Shunoku Sōen

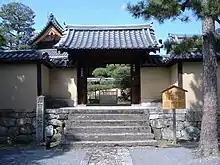
Sangen-in, Daitoku-ji, Kyōto

Sōen spent some years in Sakai at the Yōshun-an sub-temple of Nanshū-ji after assuming the position of 111th Head Priest, a tradition followed by such masters as Ikkyū Sōjun after becoming Head Priest of Daitoku-ji. Takeno Jōō and Sen Rikyū trained in Zen at Nanshū-ji and the karesansui (dry landscape) garden on the temple grounds was designed by Furuta Oribe. In 1580, Sōen founded Daitsū-an under the patronage of wealthy Sakai merchant and legendary tea master Tsuda Sōgyū. Sōen received great adoration from the people of Sakai and in 1583 he became the 3rd Head Priest of Nanshū-ji.